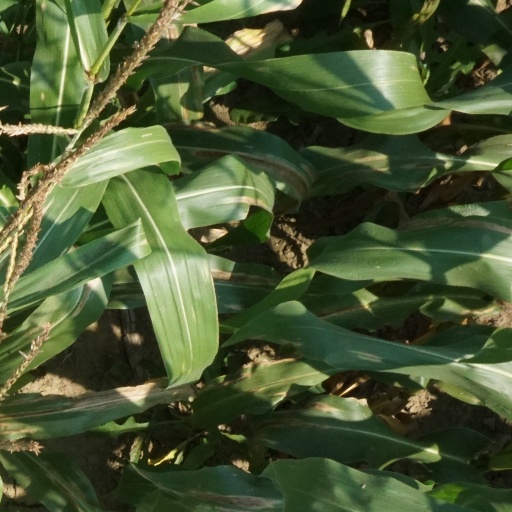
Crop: maize; corn